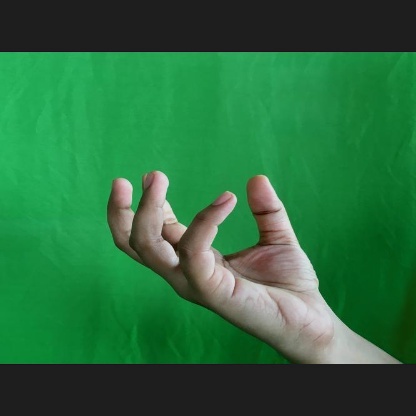
Mudra: Padmakosha